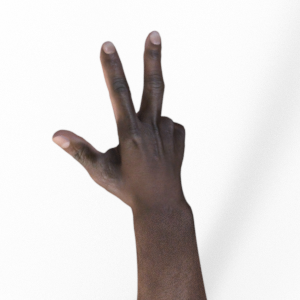
Label: scissors